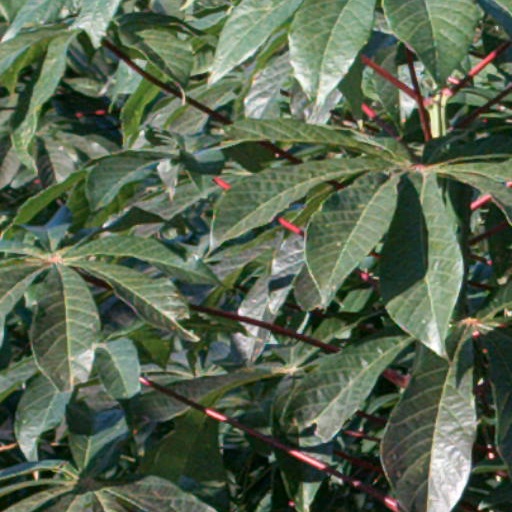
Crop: cassava